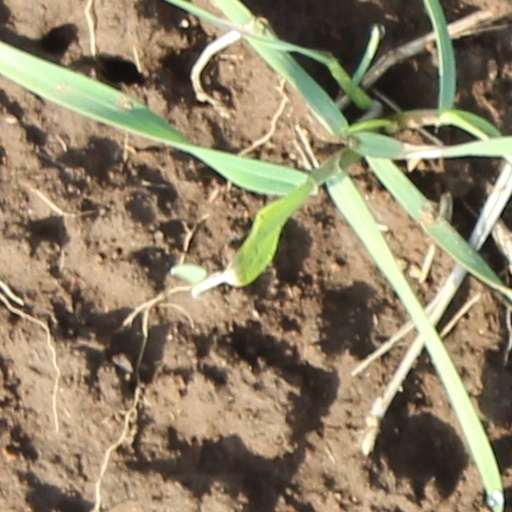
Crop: wheat